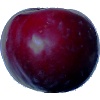
Label: Plum 2